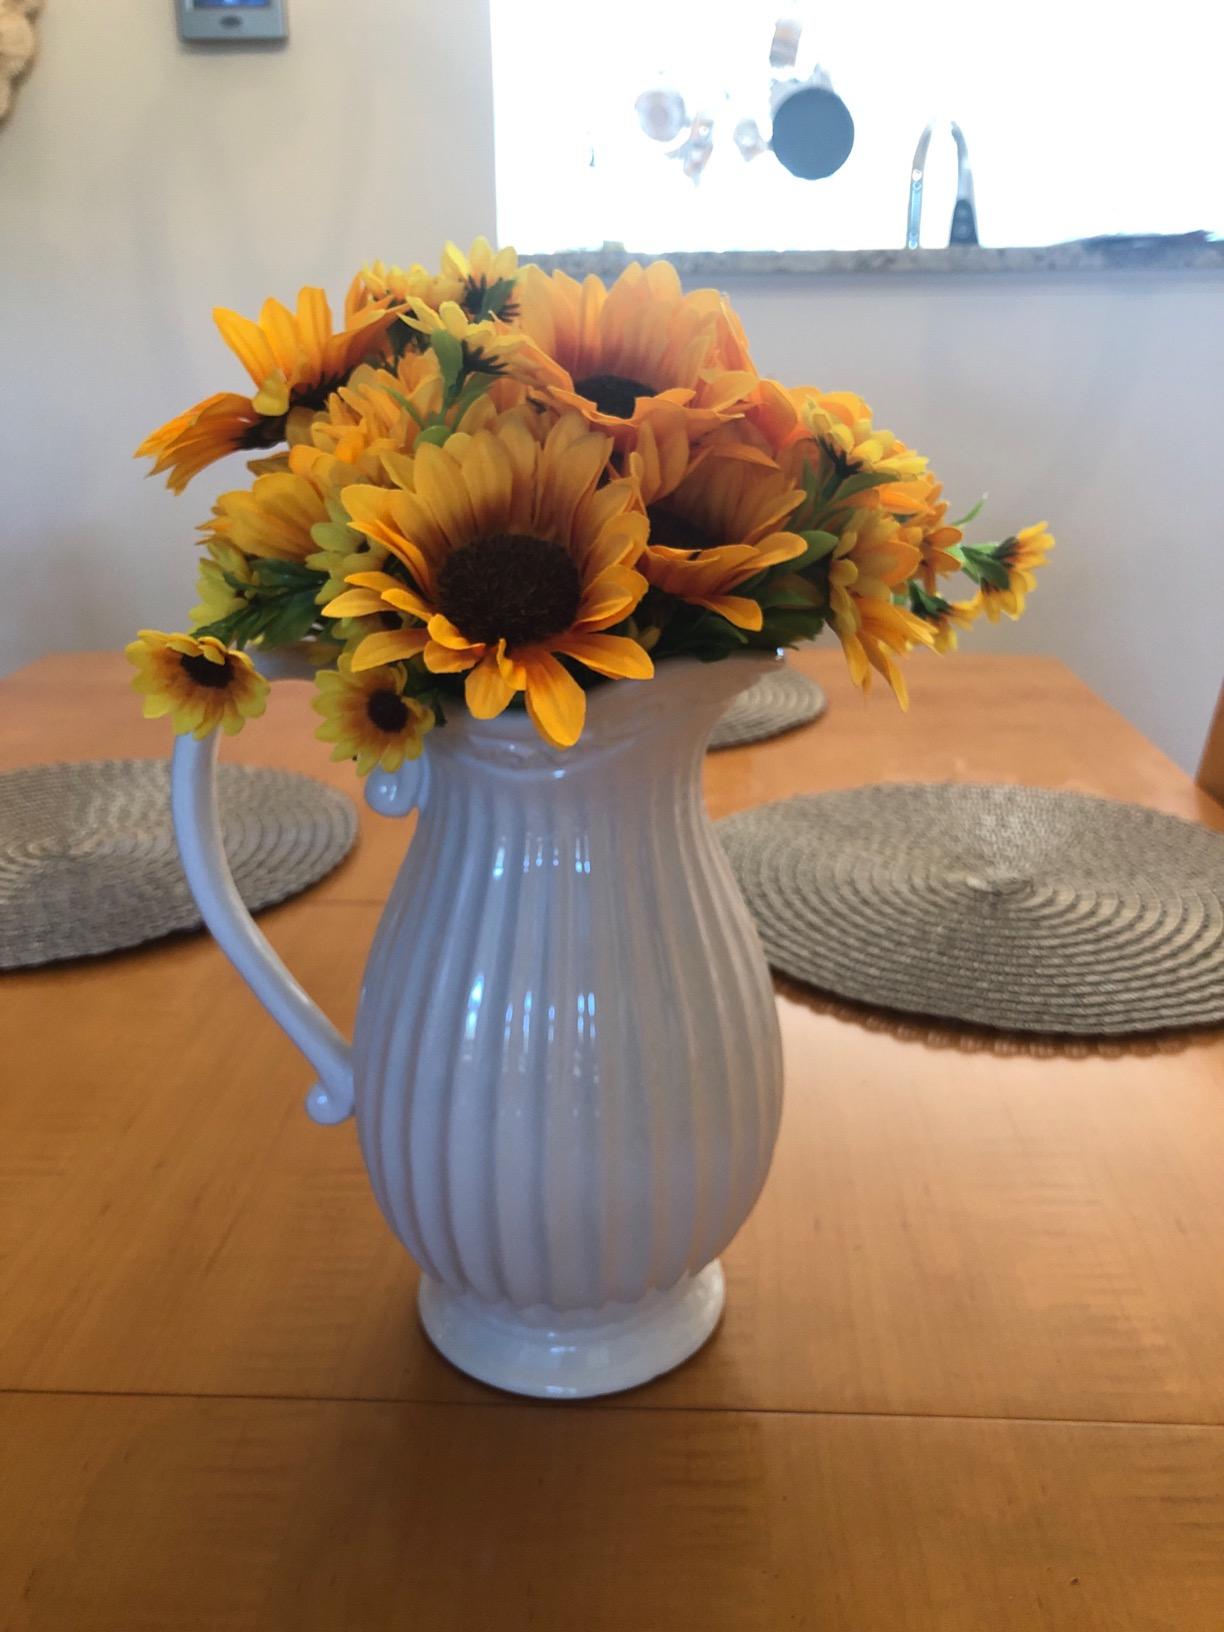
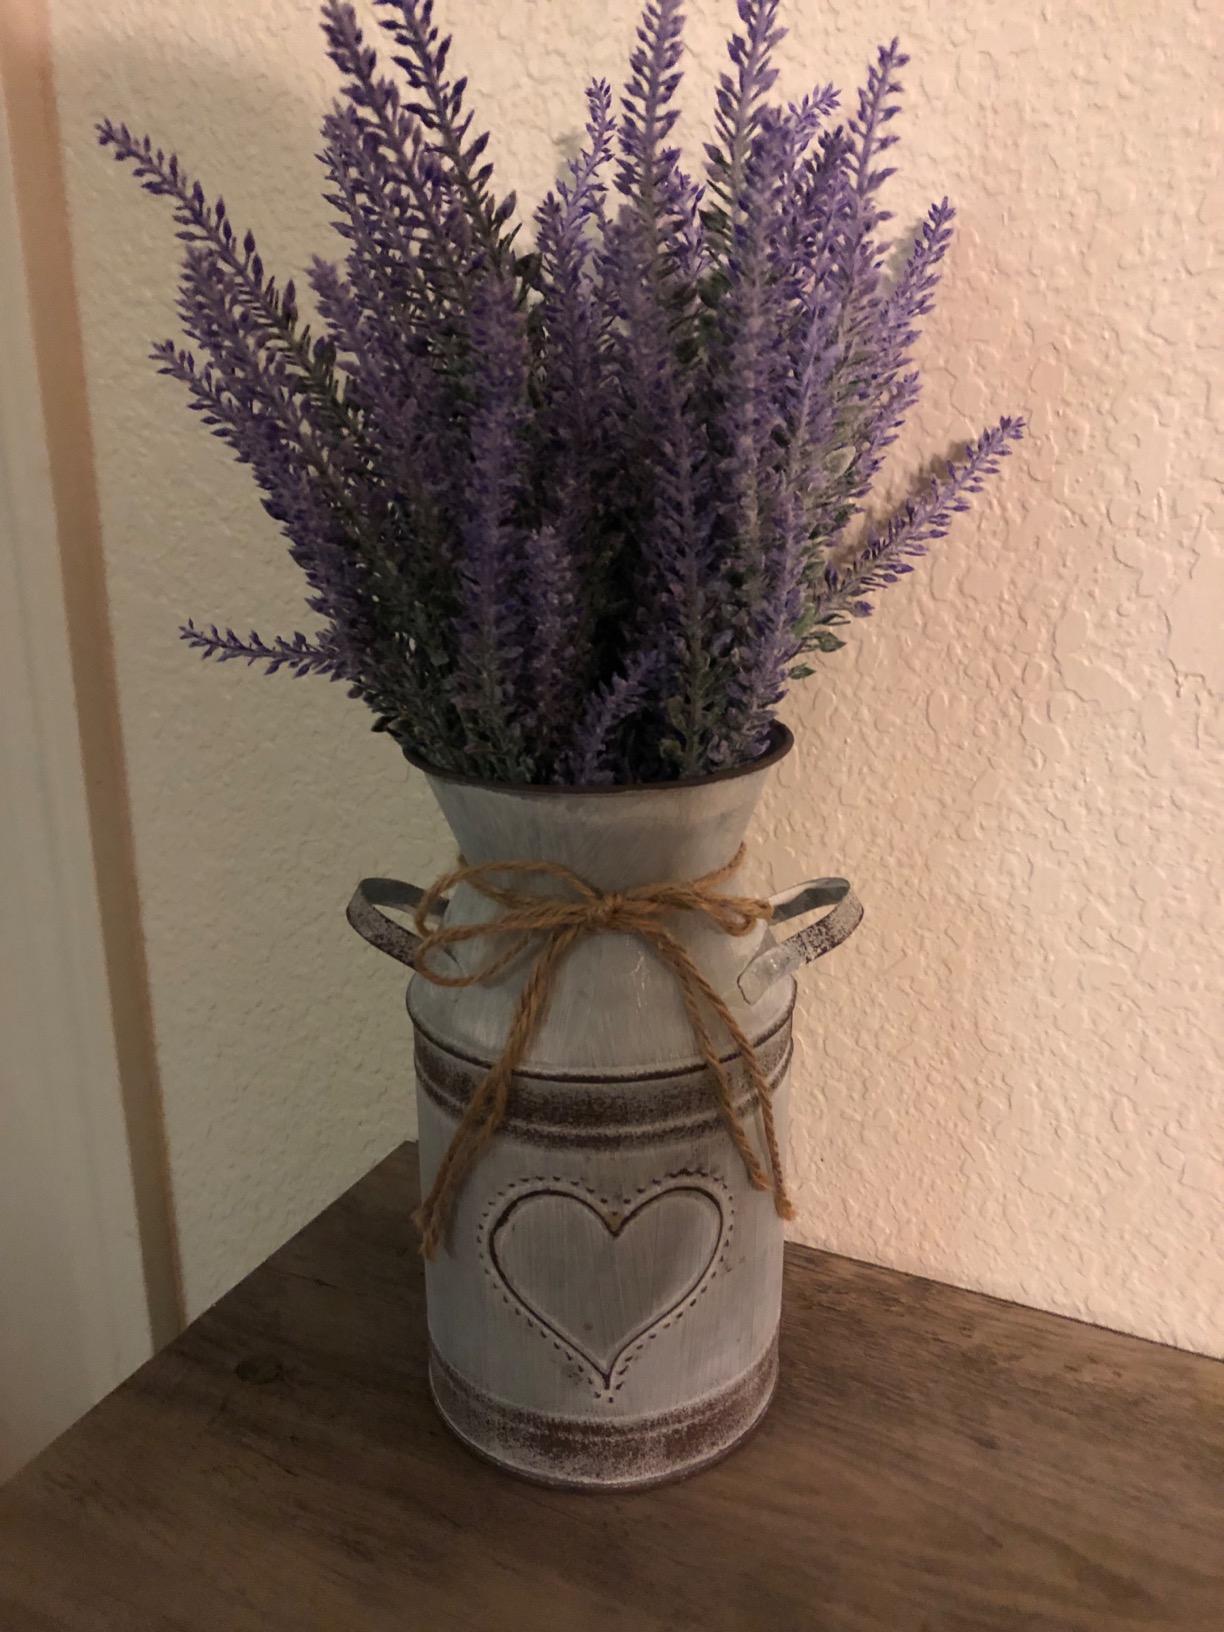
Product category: vase
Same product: no